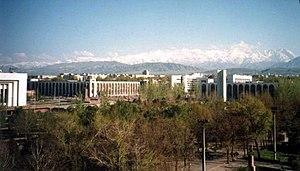
Bichkek est la capitale et la principale ville du Kirghizistan. Fondée en 1878 comme forteresse russe, la ville a porté entre 1926 et 1992 le nom de Frounzé, en l'honneur du dirigeant soviétique Mikhaïl Frounzé. Sa population était estimée à 937 400 habitants en 2015.
Le Kirghizistan, Kirghizstan ou Kirghizie, en forme longue la République kirghize, est un pays d'Asie centrale. Extrêmement montagneuse, peuplée à l'origine par des populations nomades, cette ancienne république de l'URSS a obtenu son indépendance lors de l'effondrement de cette dernière en 1991. Ses habitants s'appellent les Kirghizes. Les deux langues officielles sont le kirghize, une langue turque, et le russe.